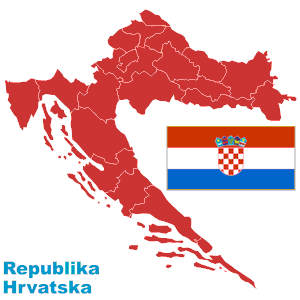
Le comitat, parfois appelé « joupanie » en français, est la plus grande des divisions administratives de la Croatie. Il est dirigé par un župan, qui a un rôle proche du préfet, et a une assemblée élue pour quatre ans. Il y a 20 comitats en Croatie, plus la ville de Zagreb qui a le statut de comitat. Les comitats correspondent au niveau NUTS 3 de l'Union européenne.